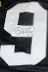
Number: 9